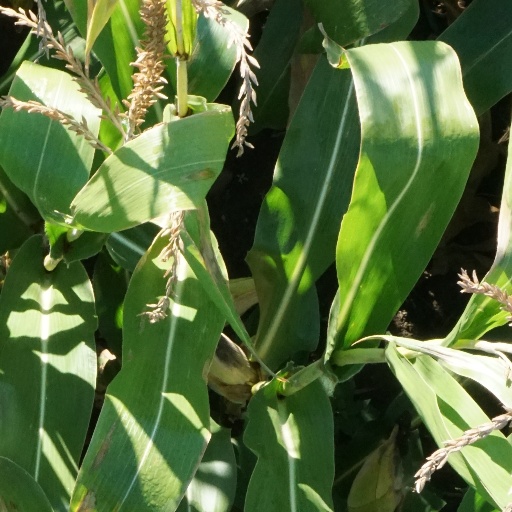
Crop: maize; corn